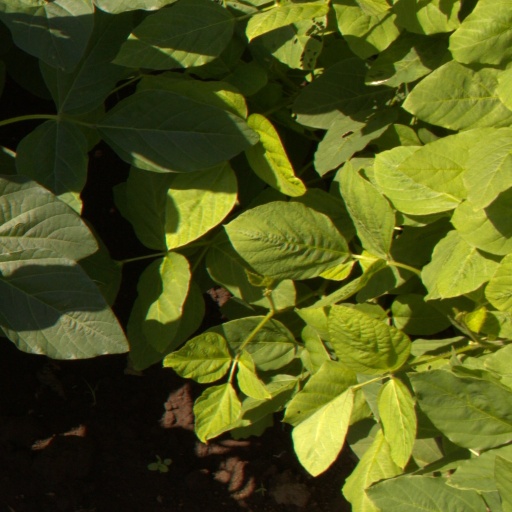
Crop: soybean